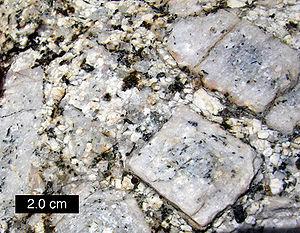
Un porphyre est un terme général de pétrographie pour désigner toute roche magmatique qui présente une texture caractérisée par de grands cristaux de feldspath noyés dans une pâte aphanitique. Ces roches font souvent partie du groupe des andésites. On dit aussi qu'une roche a une texture « porphyrique » lorsque des phénocristaux de feldspath sont notablement plus grands que les autres cristaux qui les entourent.